Edwin L. Heller

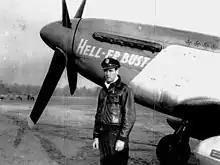
Heller with his P-51 Mustang at an airfield in Belgium

From June 1944, the 352nd FG took part in shuttle bombing missions as part of Operation Frantic. In one such mission on June 21, 1944, Heller shot down a Bf-109 over Brest-Litovsk, crediting him with the record for aerial victory furthest from home base by a fighter aircraft (1000 miles). He completed his first tour of combat and took shore leave.